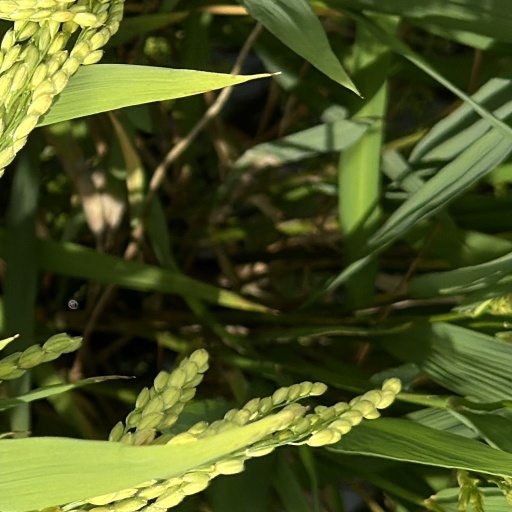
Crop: rice